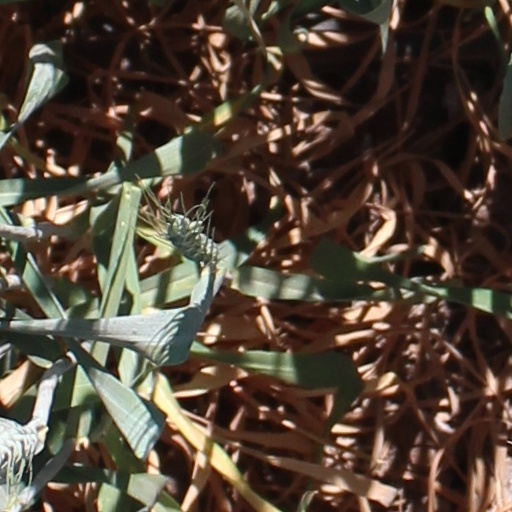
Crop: wheat